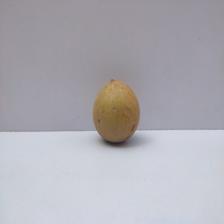
Size: Medium